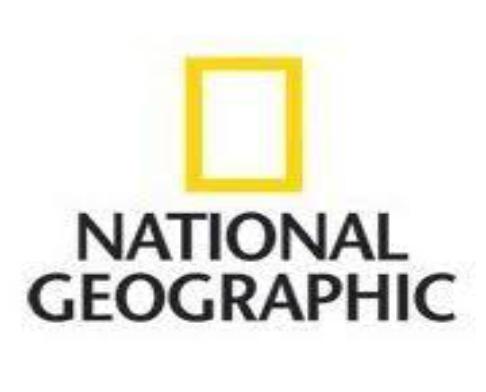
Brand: Geographics
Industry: Clothes